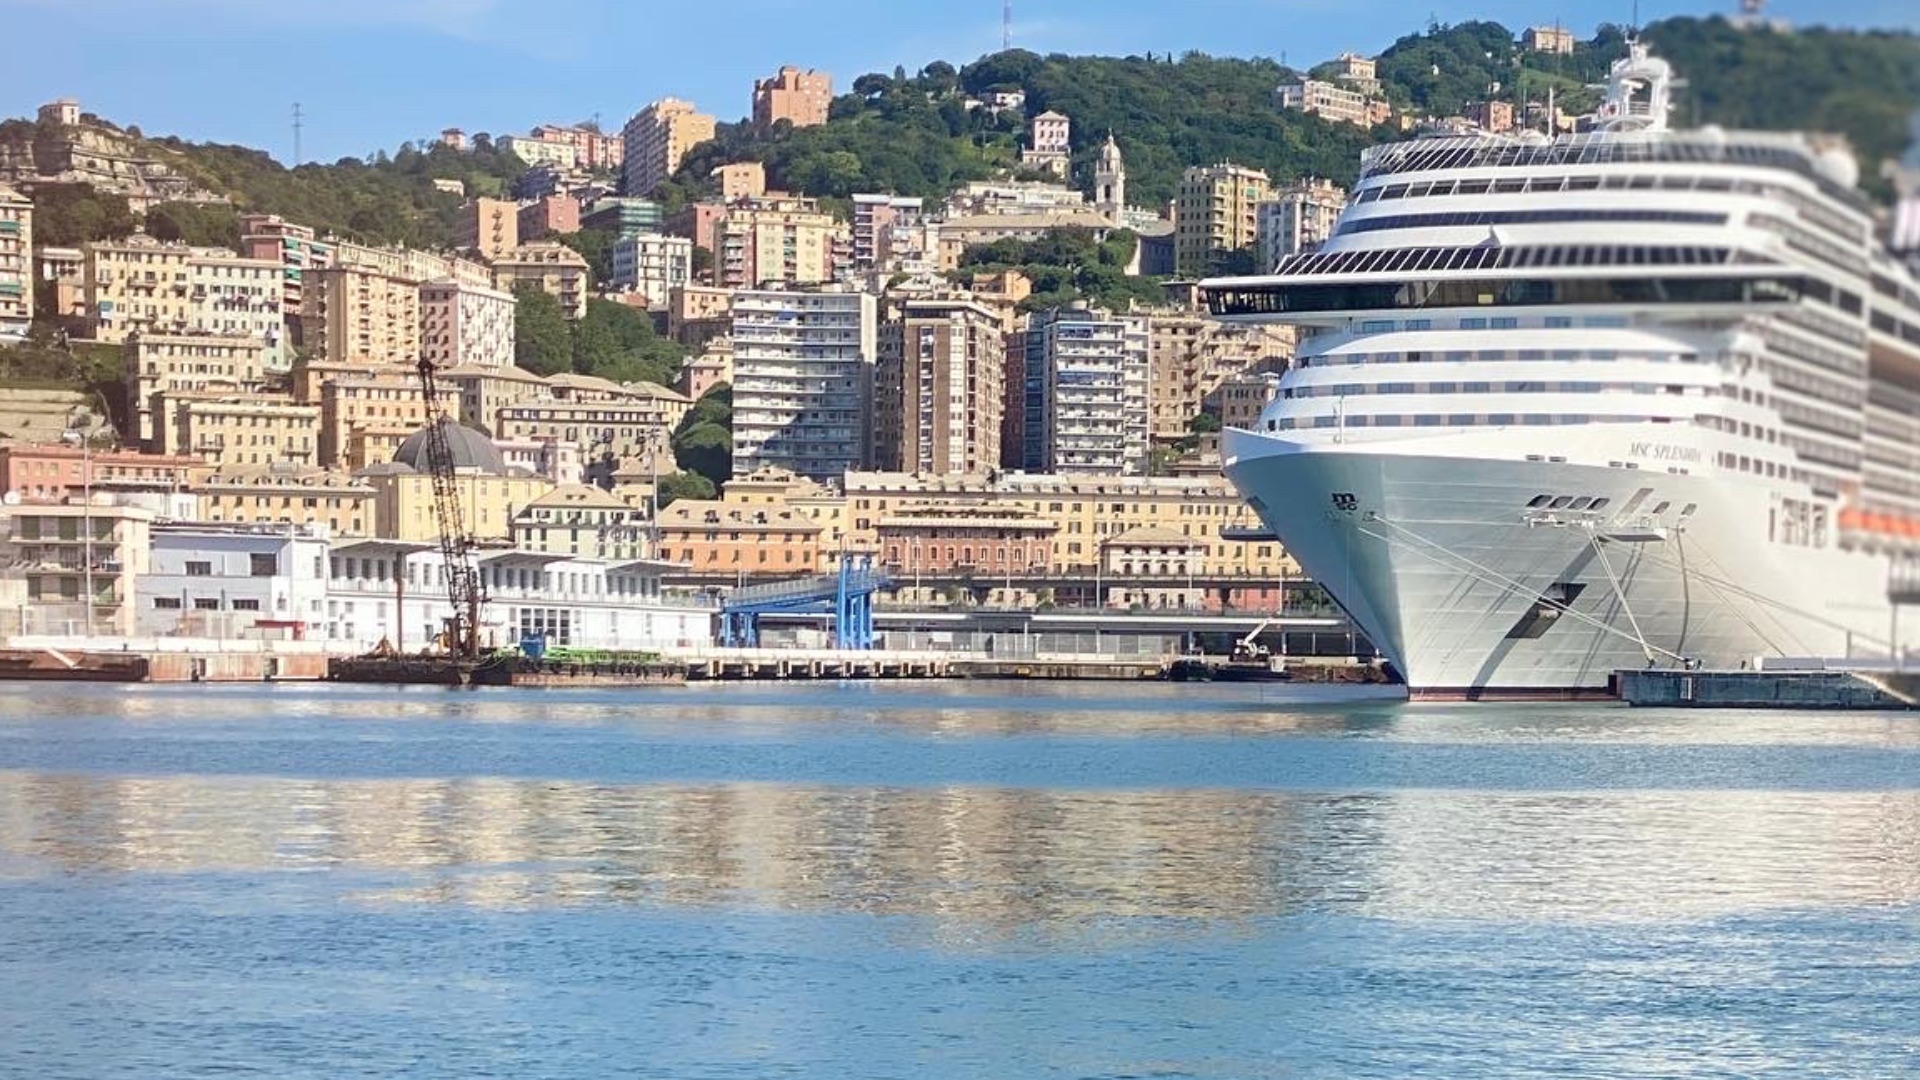
background, sea, port, genoa, italy, cruise ship, water transportation, vehicle, ship, passenger ship, ocean liner, sky, boat, watercraft, tourism, city, harbor, naval architecture, waterway, infrastructure, motor ship, ferry, architecture, vacation, coast, channel, world, ocean, travel